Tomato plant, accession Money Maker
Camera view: vertical (180 deg); turntable rotation: 240 degrees
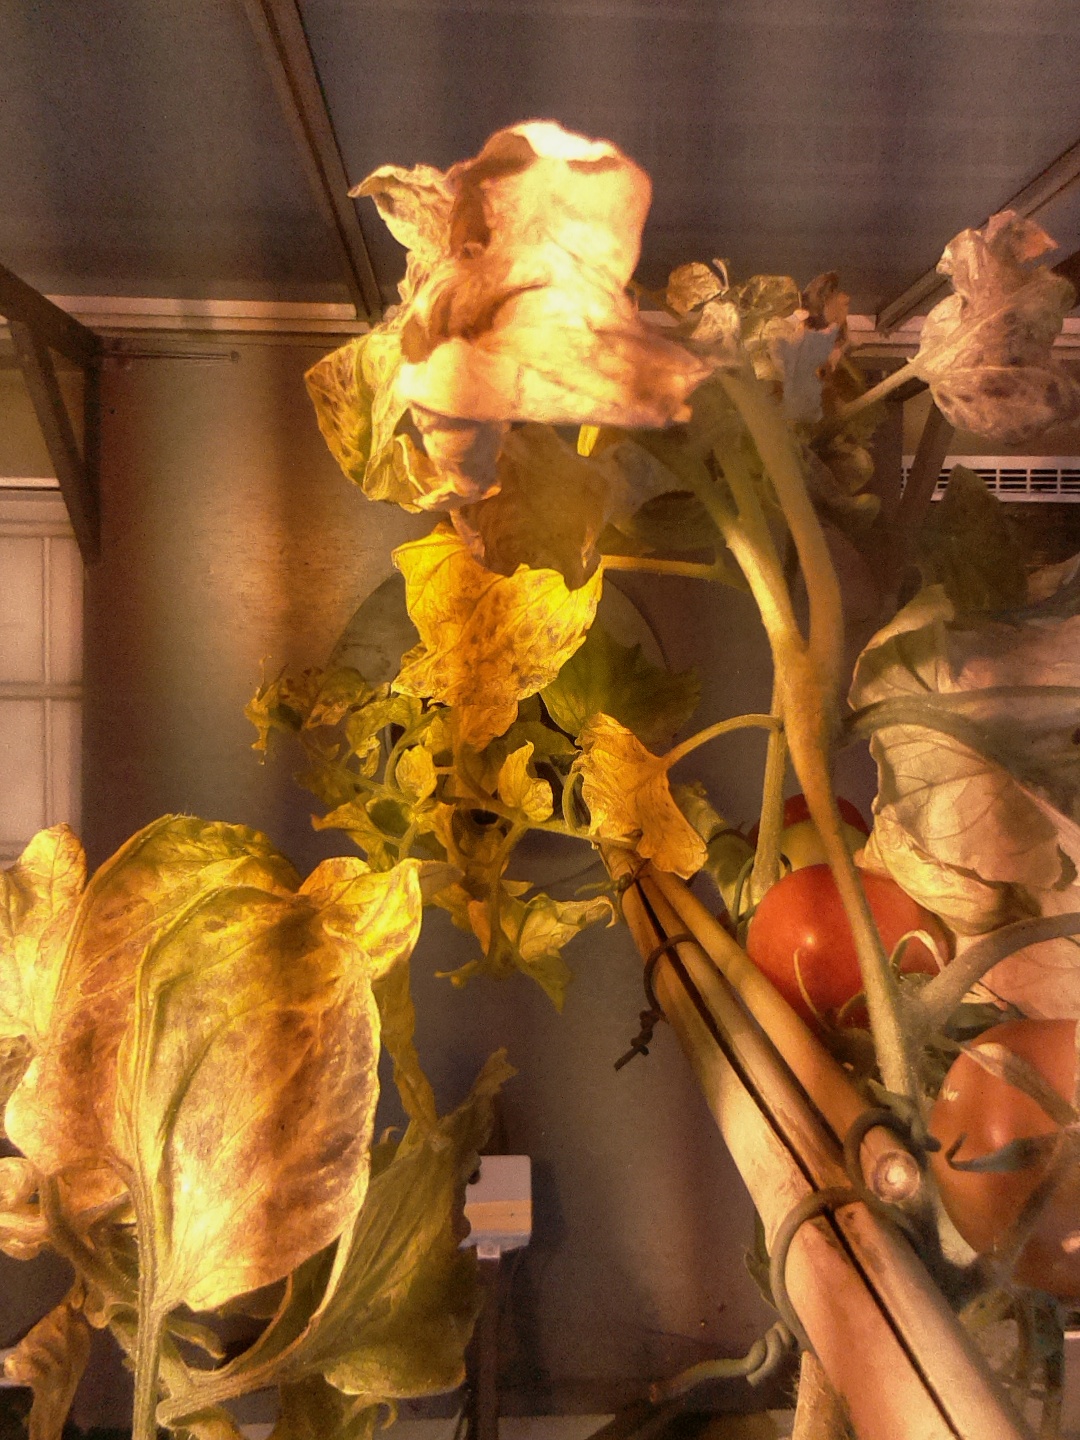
BBCH growth stage 87: 70%-80% of fruits show typical fully ripe color